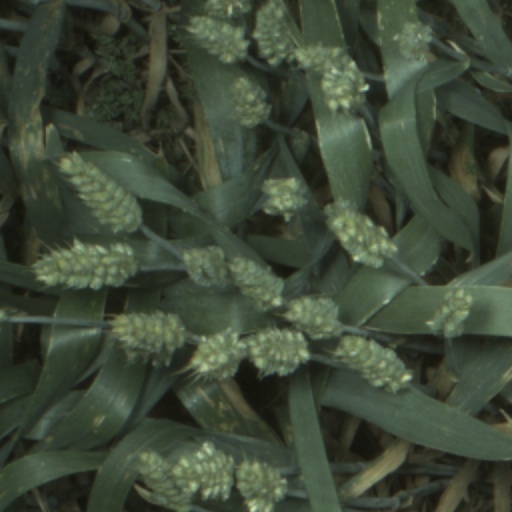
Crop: wheat